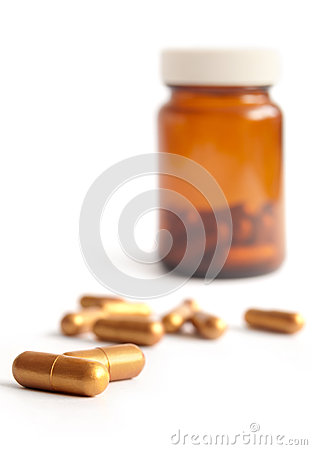
Label: plastic